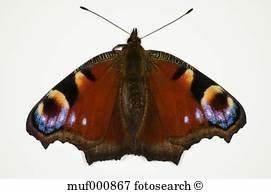
butterfly